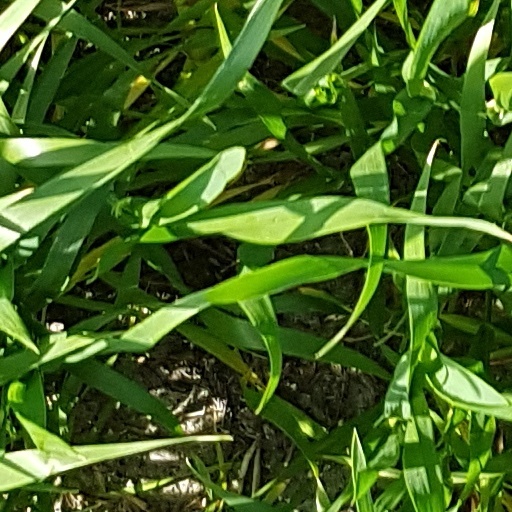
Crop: wheat